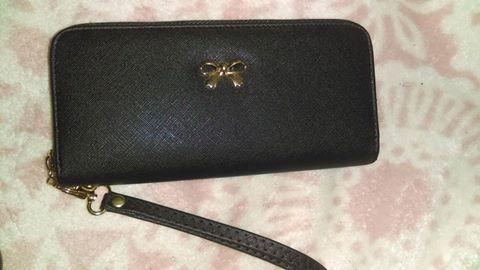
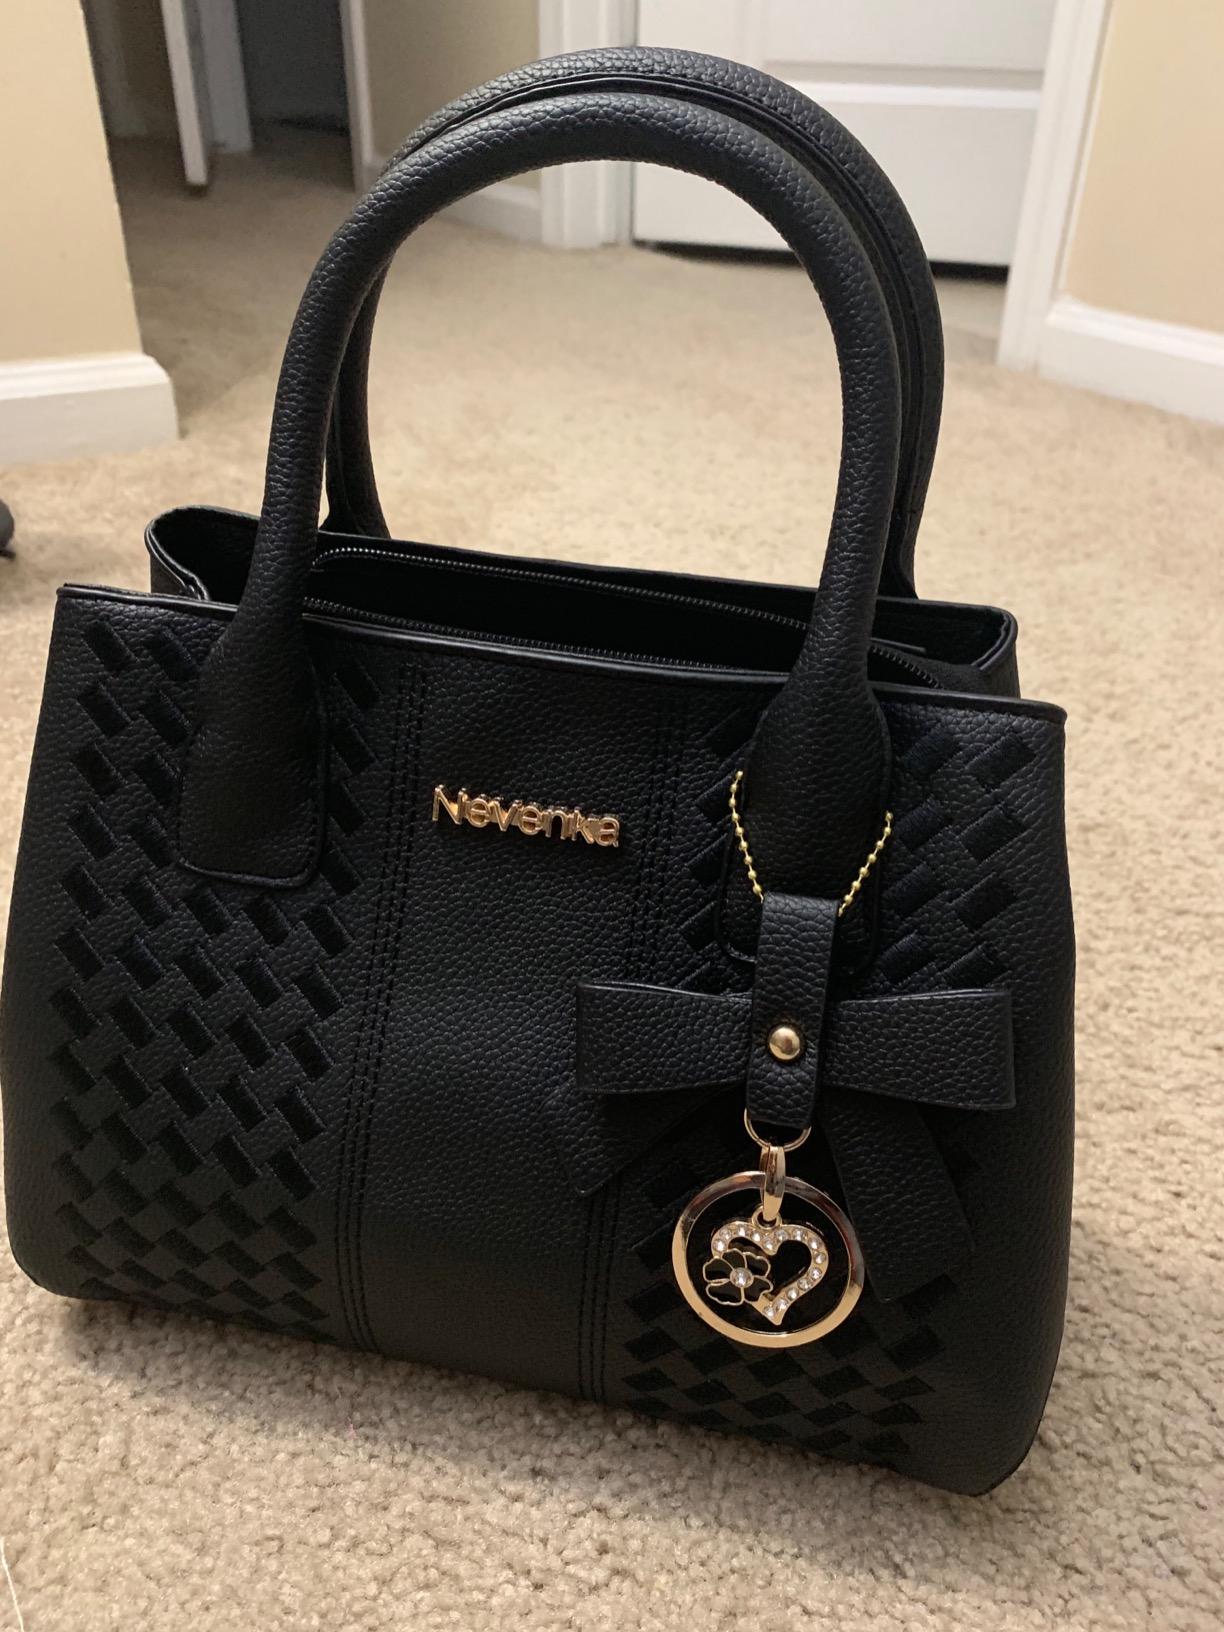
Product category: accessories_handbag
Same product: no